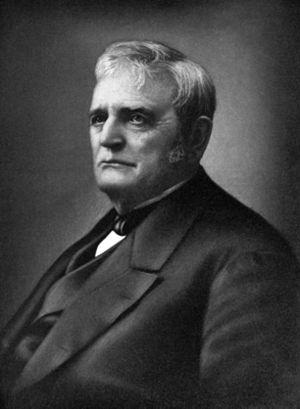
John Deere est un industriel américain, fondateur de l'entreprise John Deere.